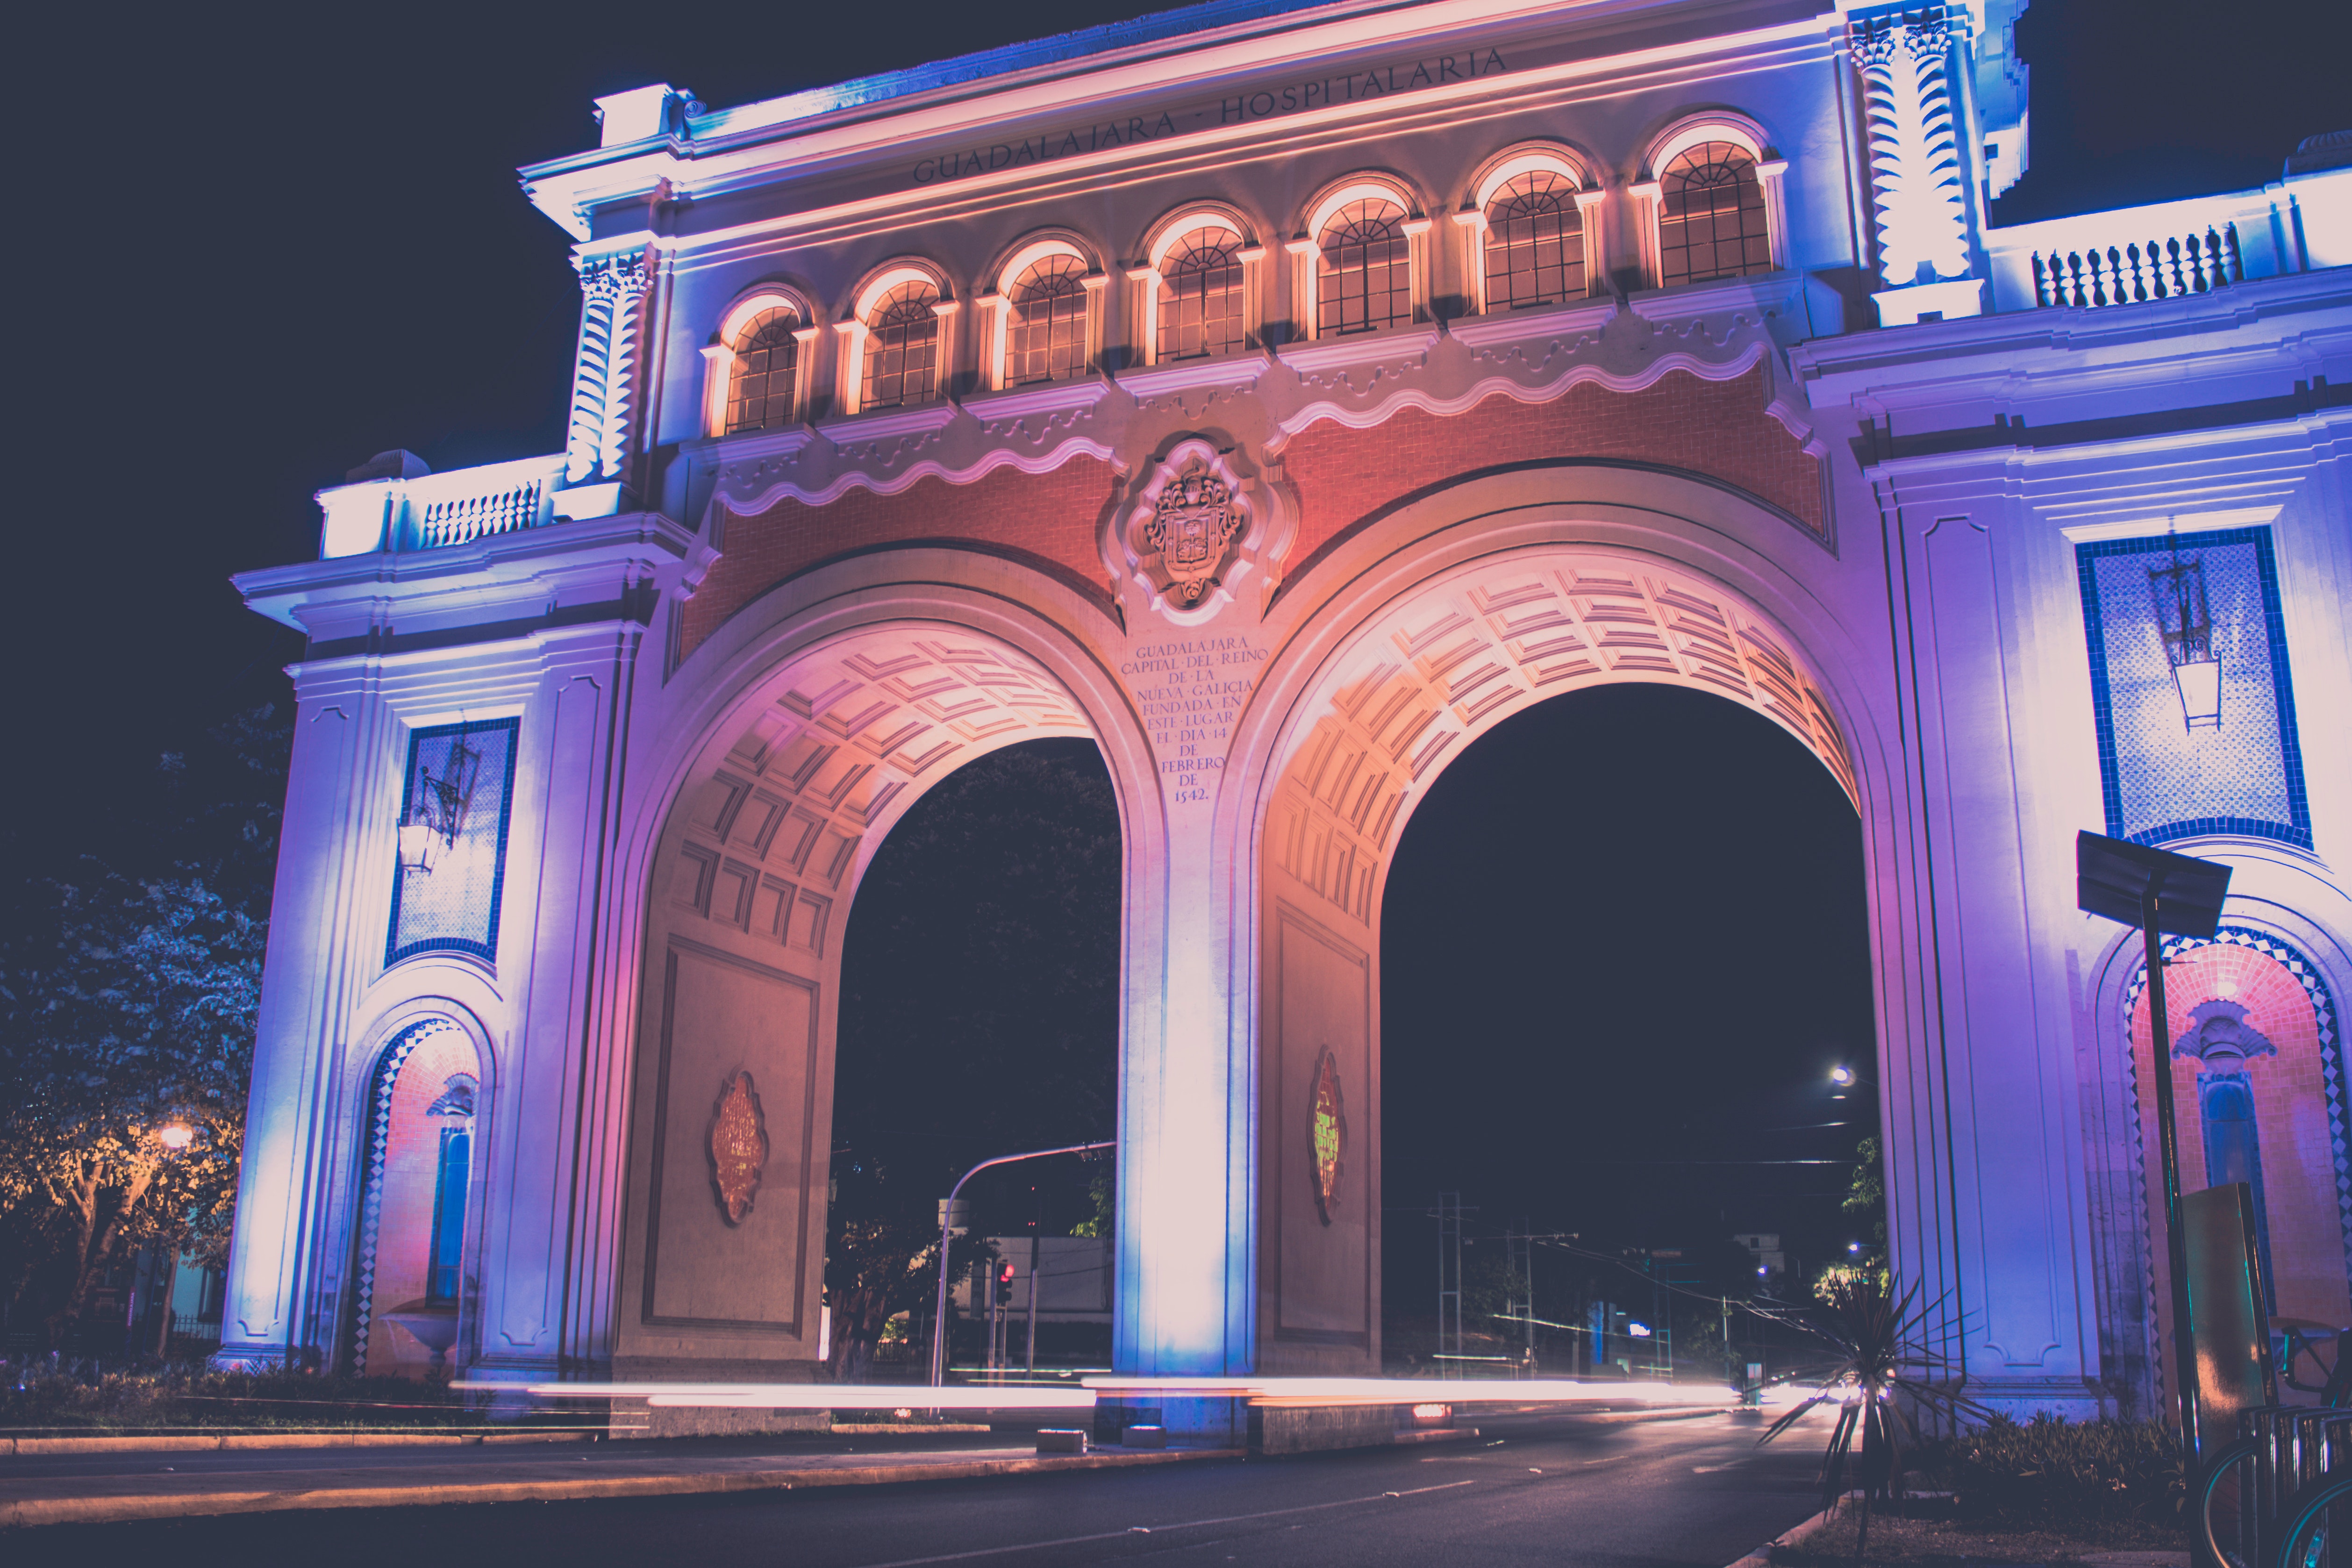
arch, landmark, architecture, triumphal arch, blue, light, sky, night, monument, lighting, building, classical architecture, facade, tourist attraction, city, arcade